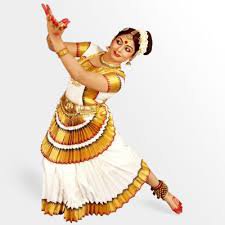
Dance form: mohiniyattam